Yennora

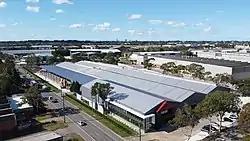
Yennora industrial zone, showing Pine Road and the Hume Building Products warehouses.

A portion of Yennora is dominated by an industrial zone, which includes the 300,000m Yennora Distribution Centre. It was opened in June 1971 as the Yennora Wool Centre. The Yennora Distribution Centre has a connection to the Old Main South railway line, and is used by Quve for freight services running between Port Botany and the suburb. Other key operators in the area include Toll Group, Woolworths, Linfox, Queensland Rail, and Hume Building Products.